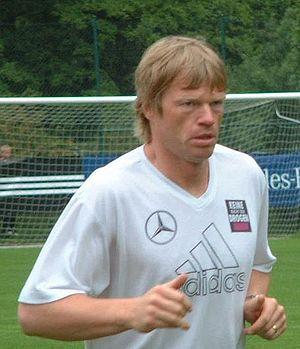
La liste des principaux joueurs du Bayern Munich
L'équipe d'Allemagne de football est constituée d'une sélection des meilleurs joueurs allemands sous l'égide de la Fédération allemande de football. L'organisme, fédération de l'Allemagne unifiée avant la création de la République démocratique allemande, n'a autorité que sur le football de l'Allemagne de l'Ouest de 1949 à 1990 et reprend ensuite son rôle pan-allemand. Le premier match de l'équipe allemande réunifiée a lieu le 10 octobre 1990 à Solna contre la Suède ; le premier match à domicile a lieu à Stuttgart le 19 décembre de la même année contre la Suisse. Pendant son existence, l'équipe nationale est-allemande est sous l'autorité de sa propre fédération, la Fédération d'Allemagne de l'Est de football. La présente page ne traite donc, pendant les années de séparation, que de l'équipe de RFA.
La finale de la Ligue des champions de l'UEFA 2000-2001 est la 46ᵉ finale de la Ligue des champions de l'UEFA. Le Bayern Munich remporte un quatrième titre de champion d'Europe après 25 ans d'attente, après avoir échoué deux ans auparavant en finale contre Manchester United, et la saison d'avant en demi-finale contre le Real Madrid. Le Valence CF perd quant à lui sa deuxième finale d'affilée.